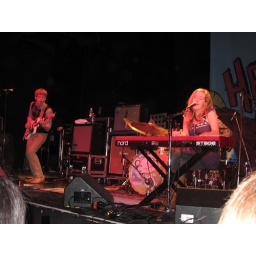
the hush sound performing with boys like girls and hellogoodbye at kool haus in toronto, ontario on april 19th.